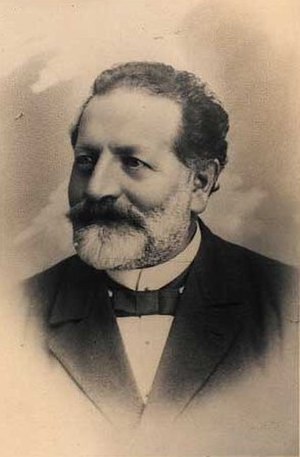
Christoph Cloëtta
Christoph Cloëtta var en schweizisk-dansk chokoladefabrikant og schweizisk konsul.